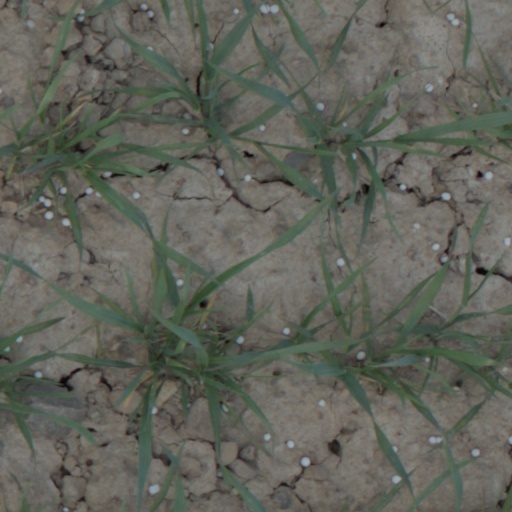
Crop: wheat